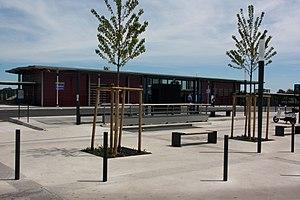
Lieusaint est une commune française de l'arrondissement de Melun, située dans le département de Seine-et-Marne en région Île-de-France.